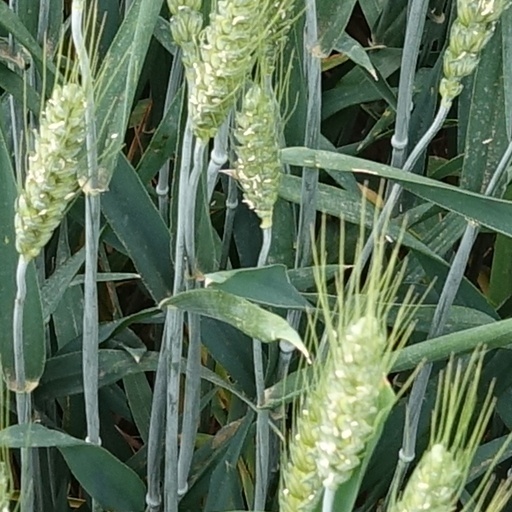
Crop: wheat